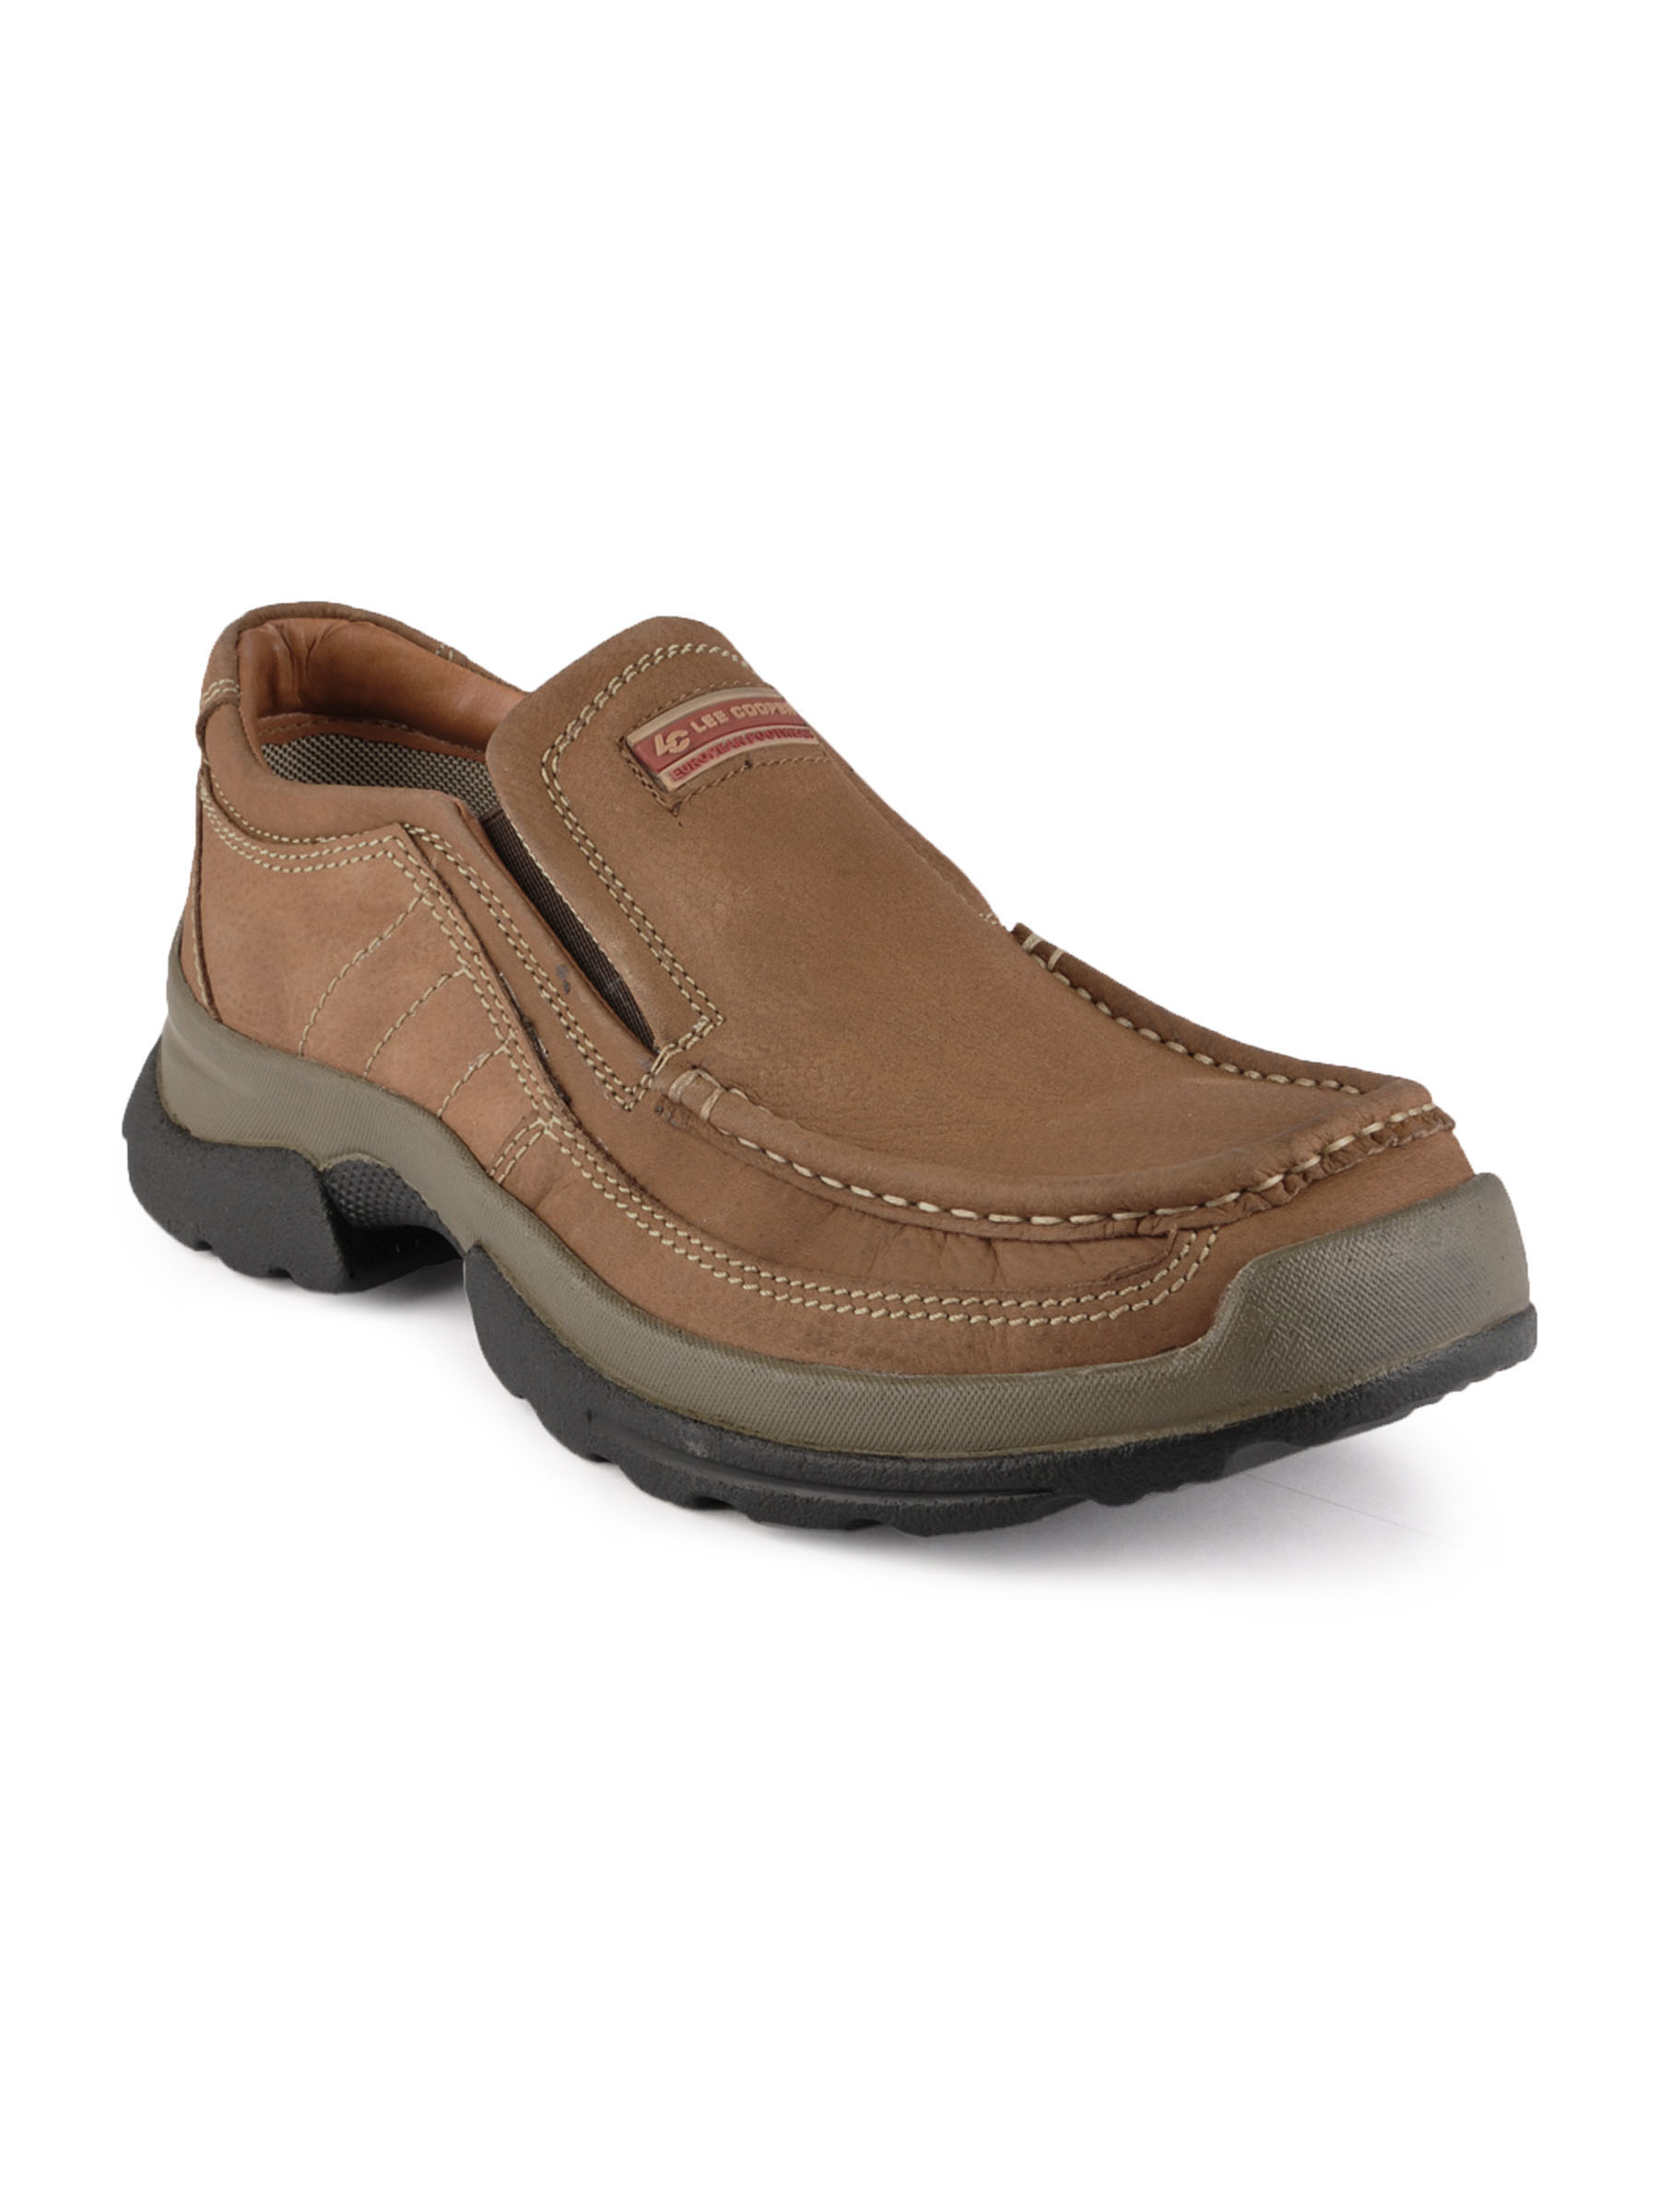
Lee Cooper Men Formal Brown Casual Shoes
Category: Footwear / Shoes / Casual Shoes
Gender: Men
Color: Brown
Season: Fall 2011
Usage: Casual